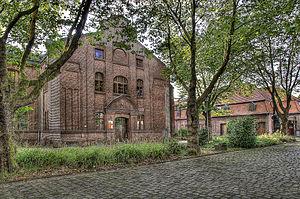
Voici une liste de mines situées en Rhénanie-du-Nord-Westphalie, Land d'Allemagne.
Voici une liste de mines situées en Allemagne excluant celles de Rhénanie-du-Nord-Westphalie, listées sur l'article dédié liste de mines en Rhénanie-du-Nord-Westphalie.